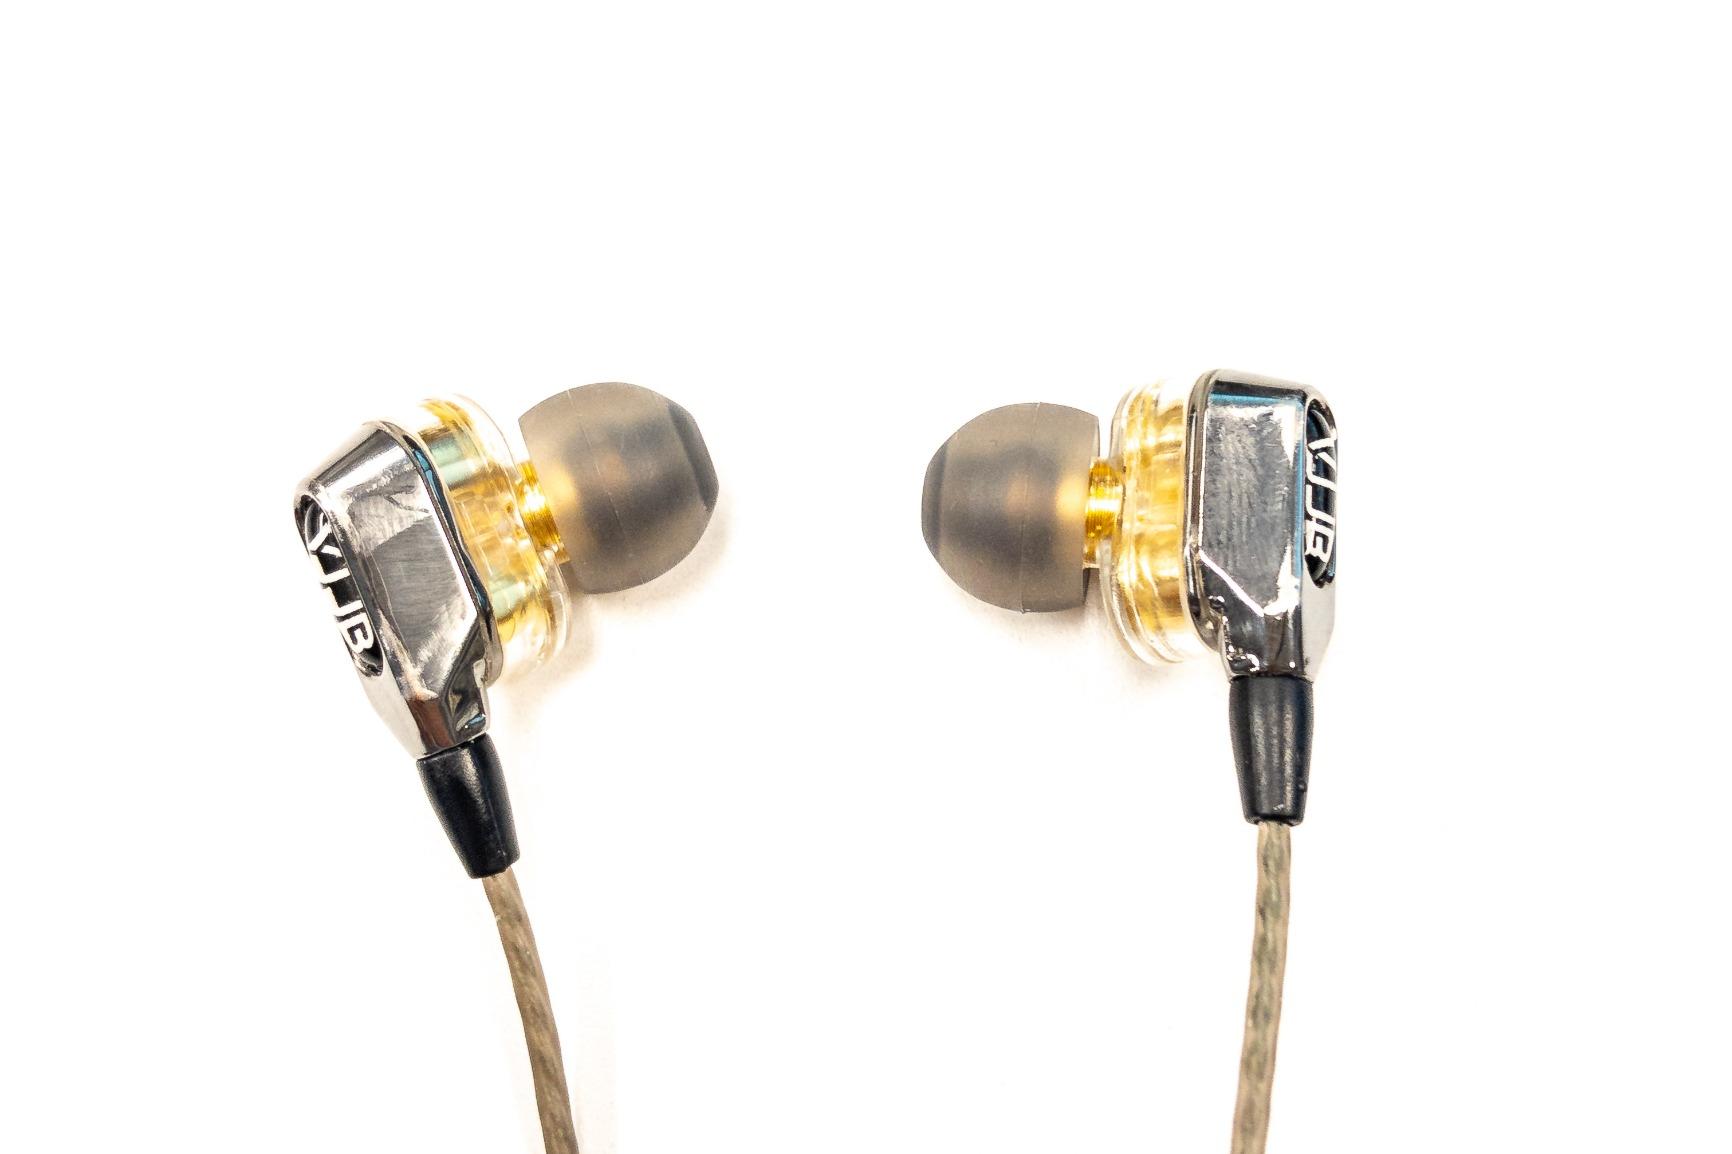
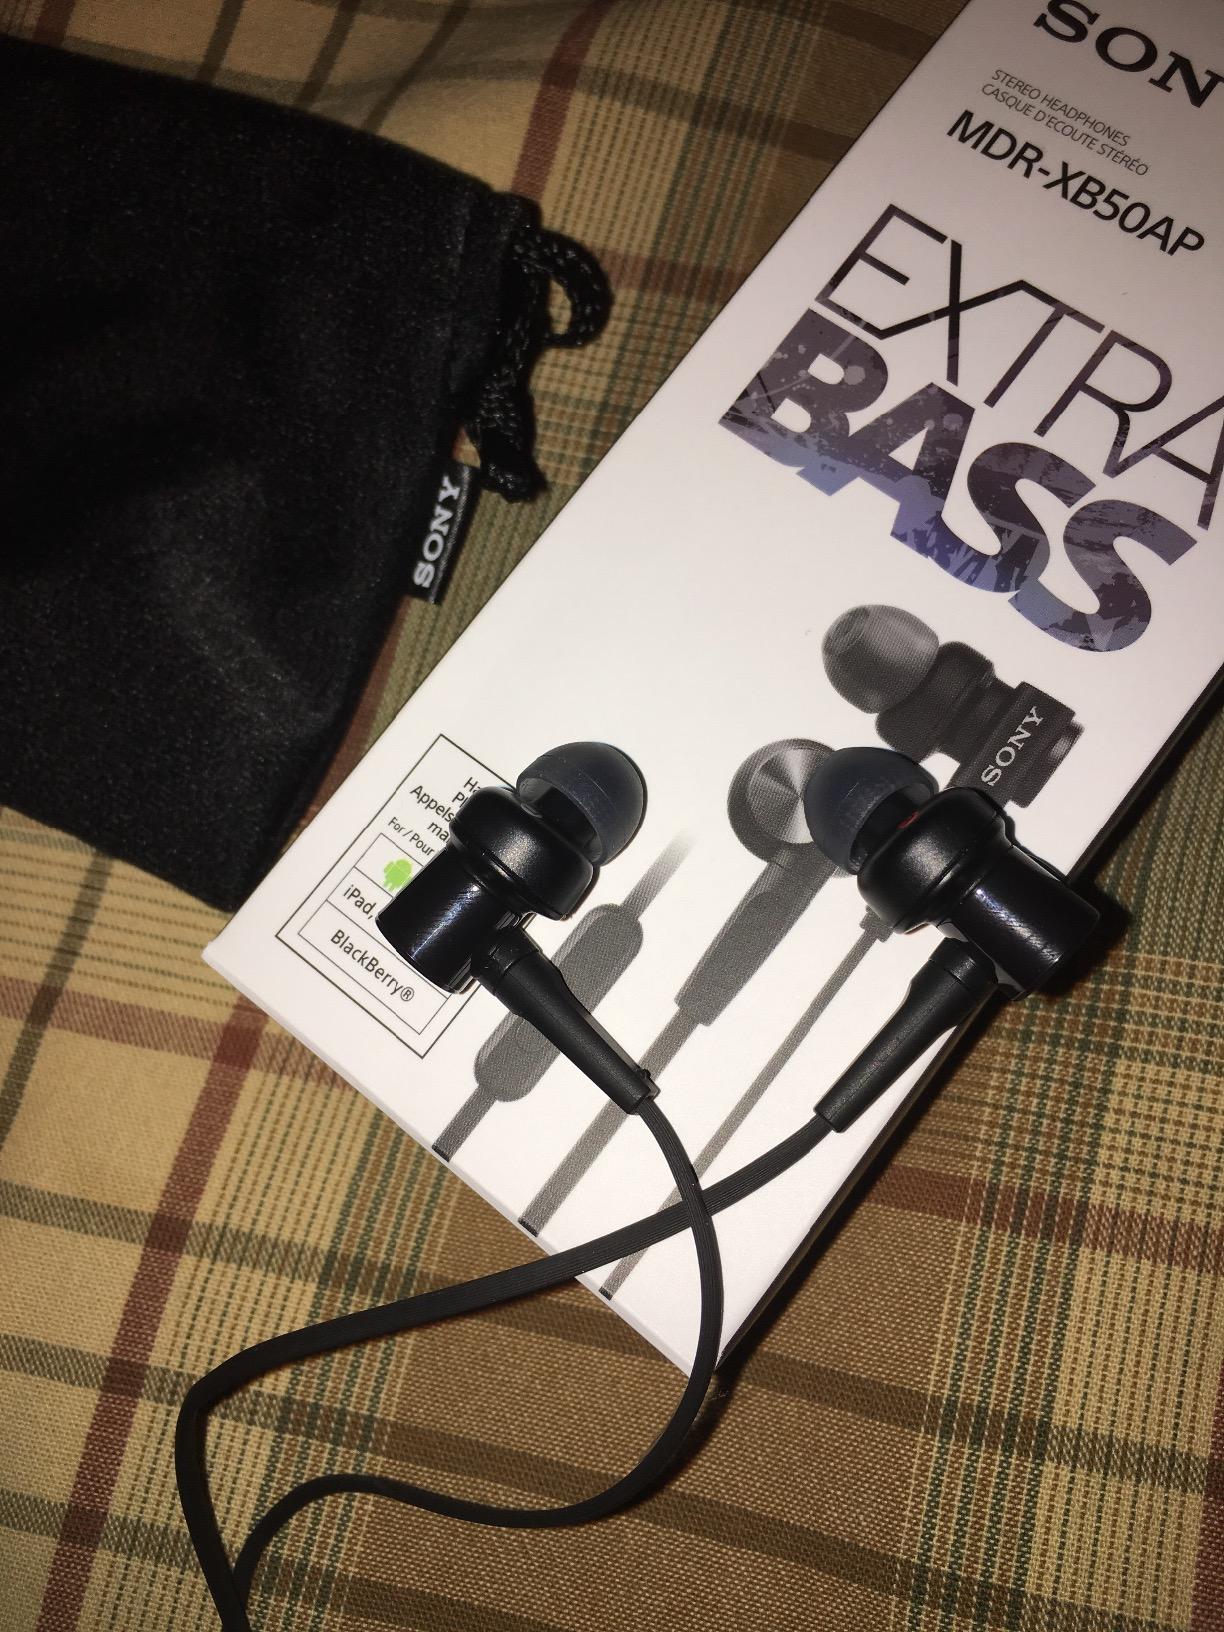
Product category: headphones
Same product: no